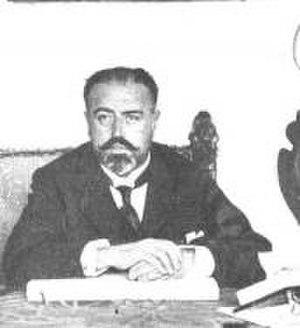
Santiago Alba Bonifaz était un avocat, journaliste et homme politique espagnol. Il fut ministre de la Défense, de l'Éducation et des Beaux-arts, de l'Intérieur, du Budget et des Affaires étrangères durant le règne d'Alphonse XIII.